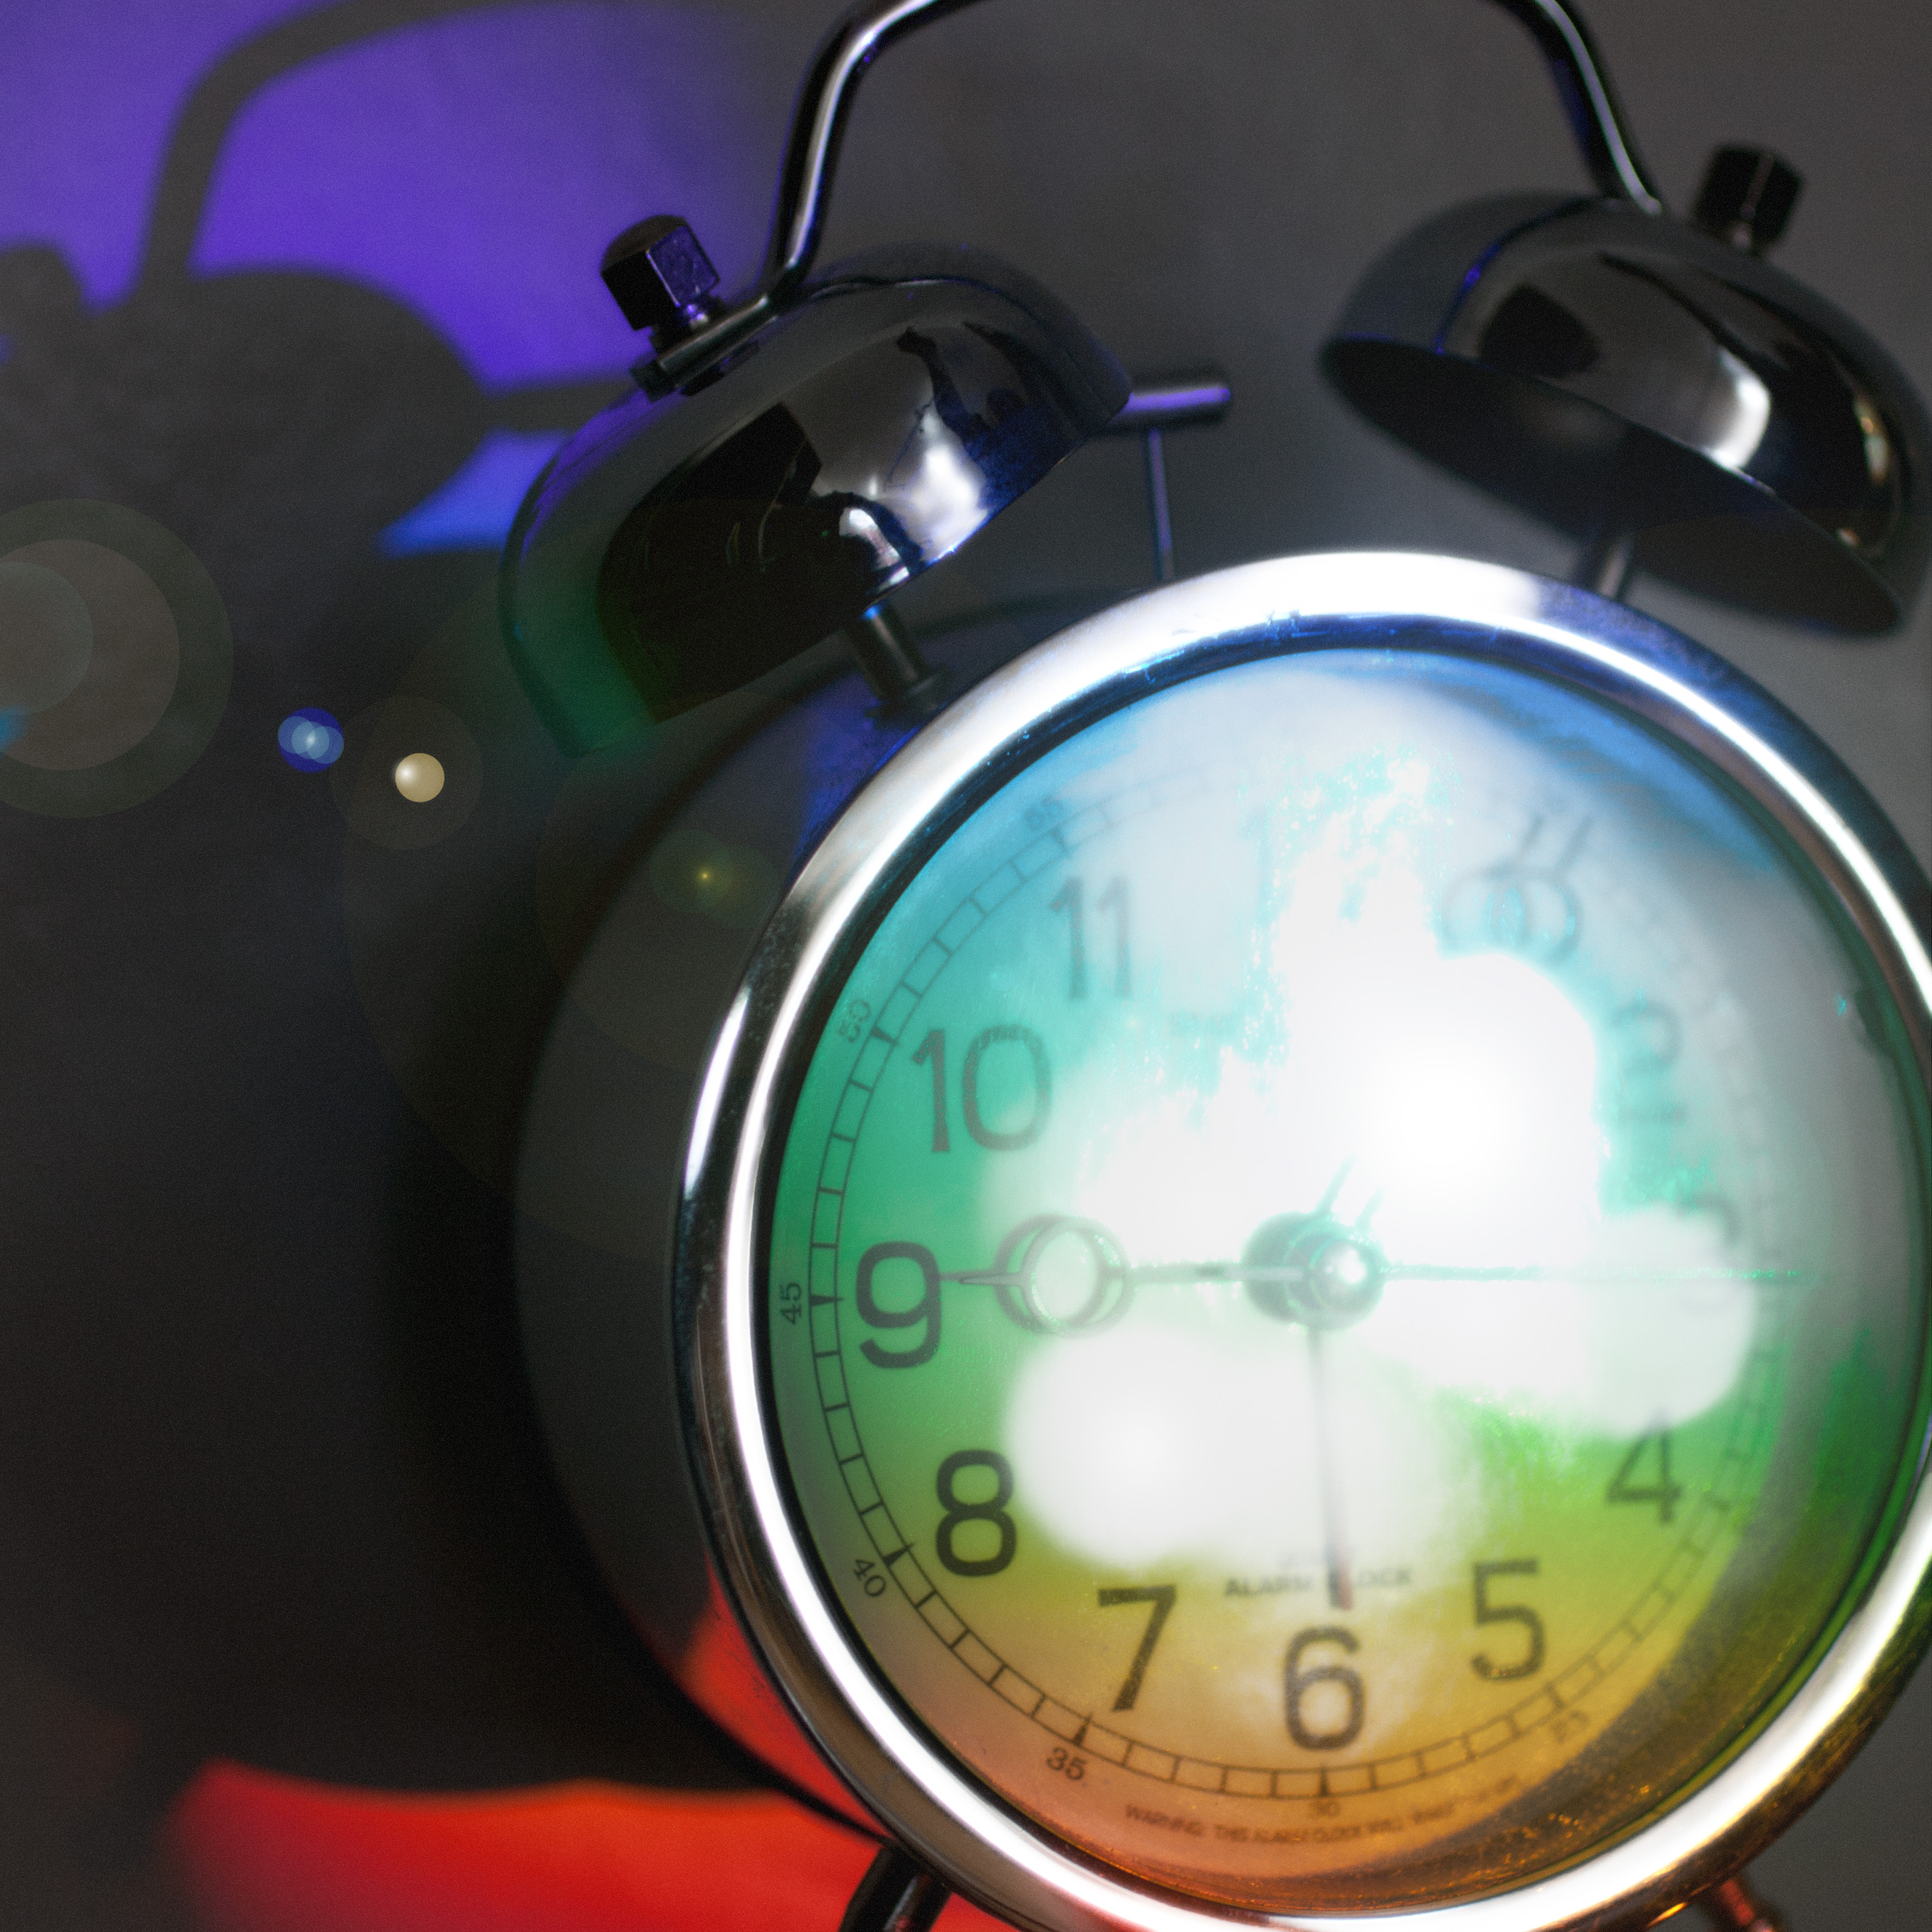
watch, hand, light, clock, time, alarm clock, alarm, green, lighting, circle, rainbow, glasses, tiempo, toomuchphotoshop, refracted